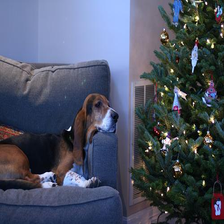
Species: dog
Breed: basset hound